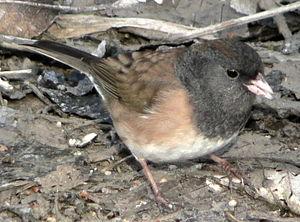
Le Junco ardoisé est une espèce de passereaux de la famille des Passerellidae, originaire du continent nord-américain. Cette espèce présente de nombreuses sous-espèces chez qui la variabilité de coloration du plumage est remarquable.